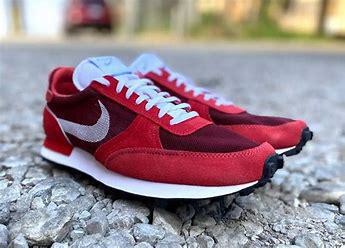
Brand: Nike
Model: Dbreak Type